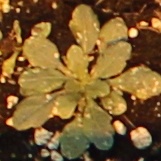
Label: Horseweed